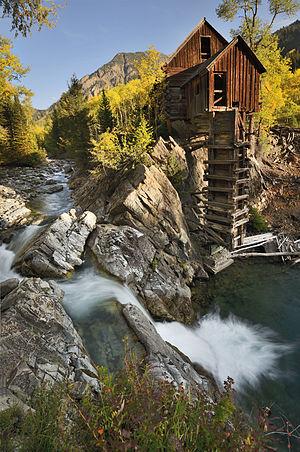
Crystal Mill (le moulin de Crystal), un moulin à eau en bois construit en 1892 au-dessus de la rivière Crystal, dans la ville fantôme homonyme, dans le comté de Gunnison, État du Colorado, États-Unis. Sa turbine servait à alimenter un compresseur à air, qui permettait le fonctionnements de diverses machines. Português: Crystal Mill é uma usina construída em madeira em 1892, situada em um afloramento acima do rio Crystal, na cidade fantasma de mesmo nome, Colorado, Estados Unidos. Bosanski: Kristalni mlin, drveni objekat iz 1892. godine nalazi se iznad rijeke Crystal kod istoimenog mjesta, okrug Gunnison, Colorado, Sjedinjene Američke Države. Čeština: Crystal Mill, dřevěná kompresorovna z